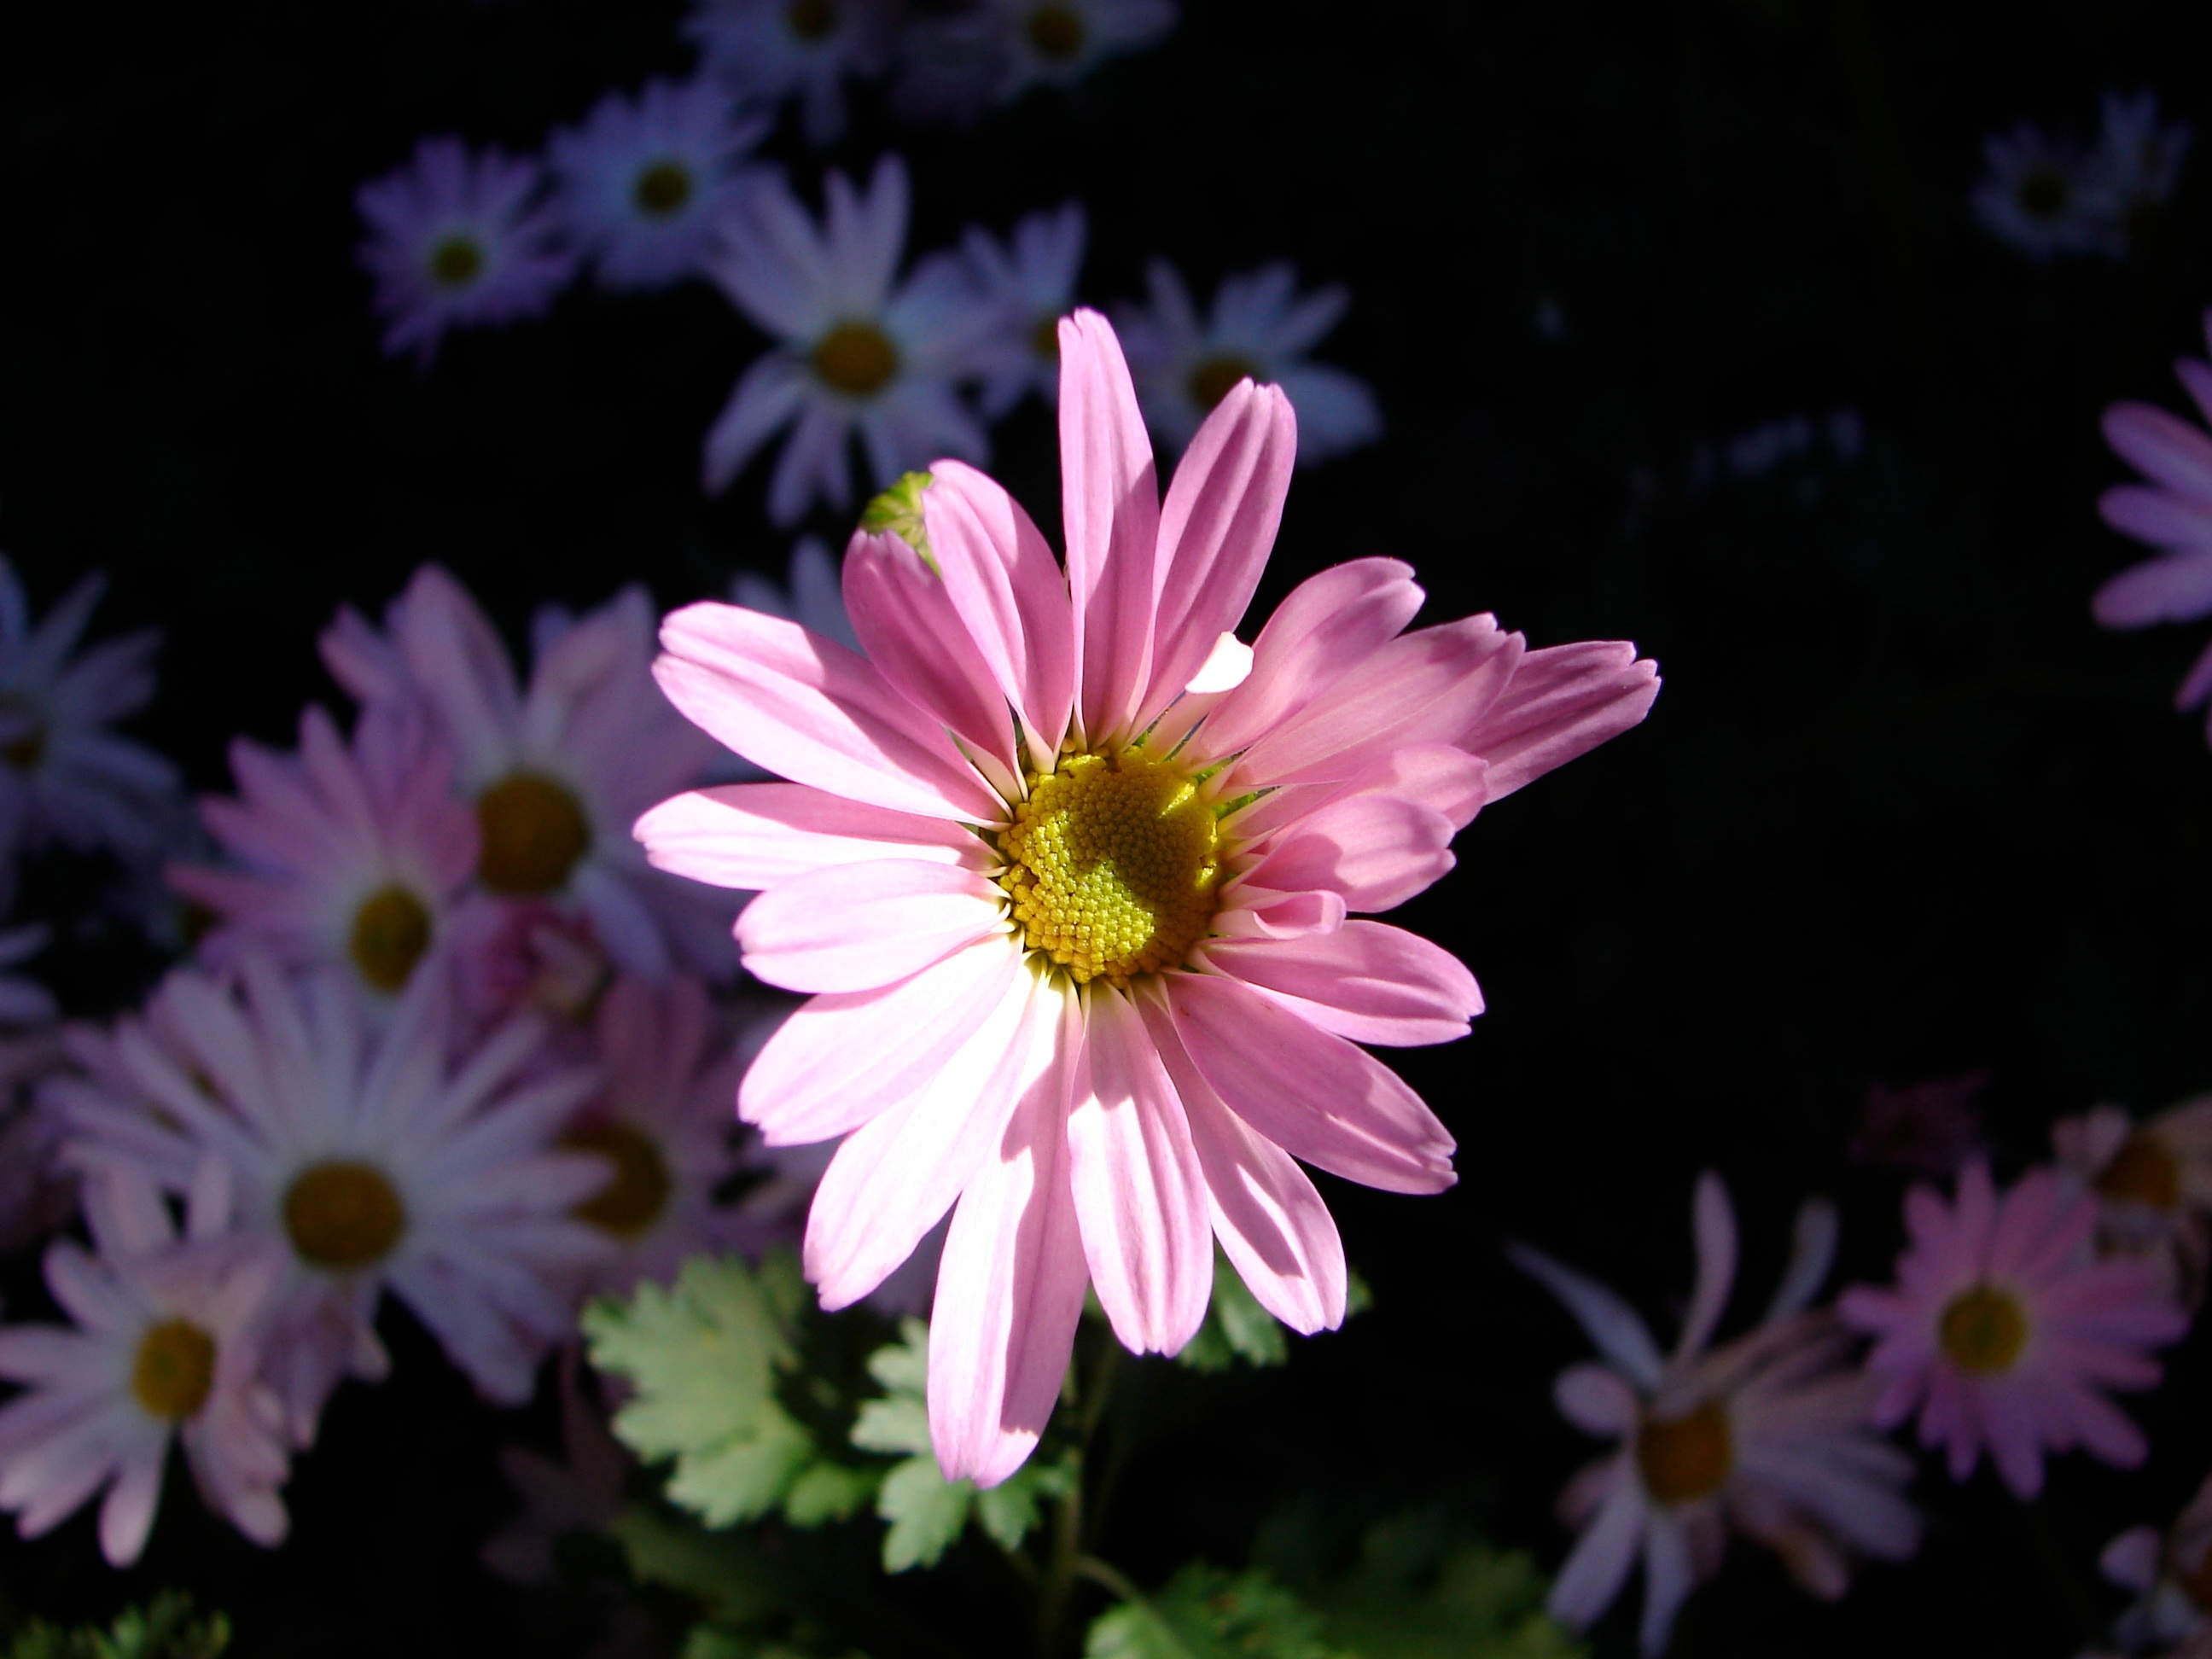
flower, plant, flora, land plant, macro photography, petal, flowering plant, daisy family, daisy, garden cosmos, marguerite daisy, chrysanths, blossom, annual plant